James Tennant Molteno

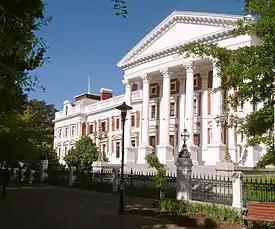
The South African Parliament building in Cape Town

Nevertheless, when the new Union House of Assembly was created, Molteno, now representing the constituency of Ceres, was asked to take up his office again, having defeated the Transvaal's candidate for Speaker, General C.F. Beyers. He thus became the first Speaker of the South African Parliament. In the ensuing year, he was responsible for compiling the initial rules of procedure for Parliament, as well as the constitution of the Empire Parliamentary Association, of which he was president.